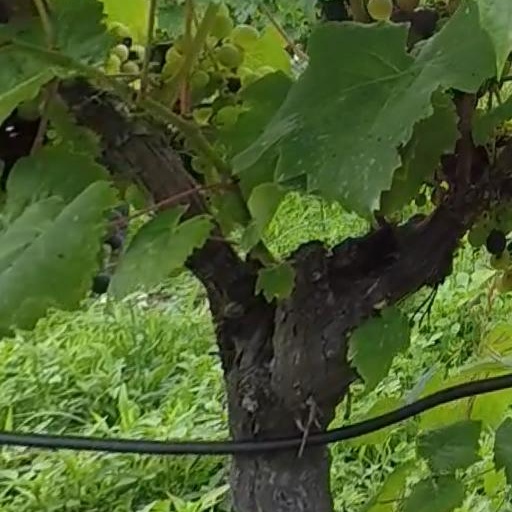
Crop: grape